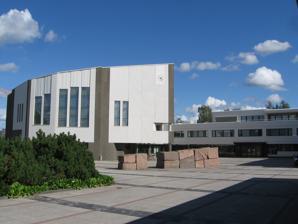
Building: Rovaniemi city hall
Country: Finland
Year built: 1986
City hall in Finland Rovaniemi city hall Rovaniemen kaupungintalo Rovaniemi city hall, with Vuorten Synty sculpture in the foreground General information Architectural style Modernism Town or city Rovaniemi Country Finland Coordinates 66°29′47″N 25°43′30″E / 66.496502°N 25.725015°E / 66.496502; 25.725015 Design and construction Architect(s) Alvar Aalto Rovaniemi city hall is the main municipal administrative building of the city of Rovaniemi , Finland . The building was designed by the renowned Finnish architect Alvar Aalto , and although the design work started in the 1960s as part of the rebuilding of the Rovaniemi city centre, the city hall building was only completed in 1986 after Aalto's death. The city hall is part of a complex of Aalto-designed public and administrative buildings, commonly referred to as 'Aalto Centre' , together with the Lappia Hall arts and conference venue and the Rovaniemi library . The complex has been designated and protected by the Finnish Heritage Agency as a nationally important built cultural environment ( Valtakunnallisesti merkittävä rakennettu kulttuuriympäristö ). The building consists of a central block with several connected wings. The key rooms such as the Mayor's office, the City Council assembly hall and committee meeting rooms are positioned centrally by the main entrance. The exterior materials are similar to those on the other Aalto Centre buildings, creating a coherent and unified cluster. Outside the main entrance to the building is a massive stone sculpture Vuorten Synty ('The Birth of Mountains') by the Finnish sculptor Kain Tapper , completed in 1988. The sculpture is 120 metres (390 ft) long, and has a maximum height of 2.3 metres (7 ft 7 in). It symbolises the rebirth of Rovaniemi following the Lapland War . See also Aalto Centre Finland portal References